Nasir, South Sudan

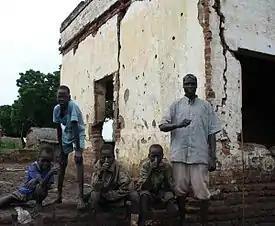
Man and children outside building in Nasir.

SPLA-Nasir, a splinter faction of the Sudan People's Liberation Army active from 1991 to 1994, derived their name from the town because it was their base.